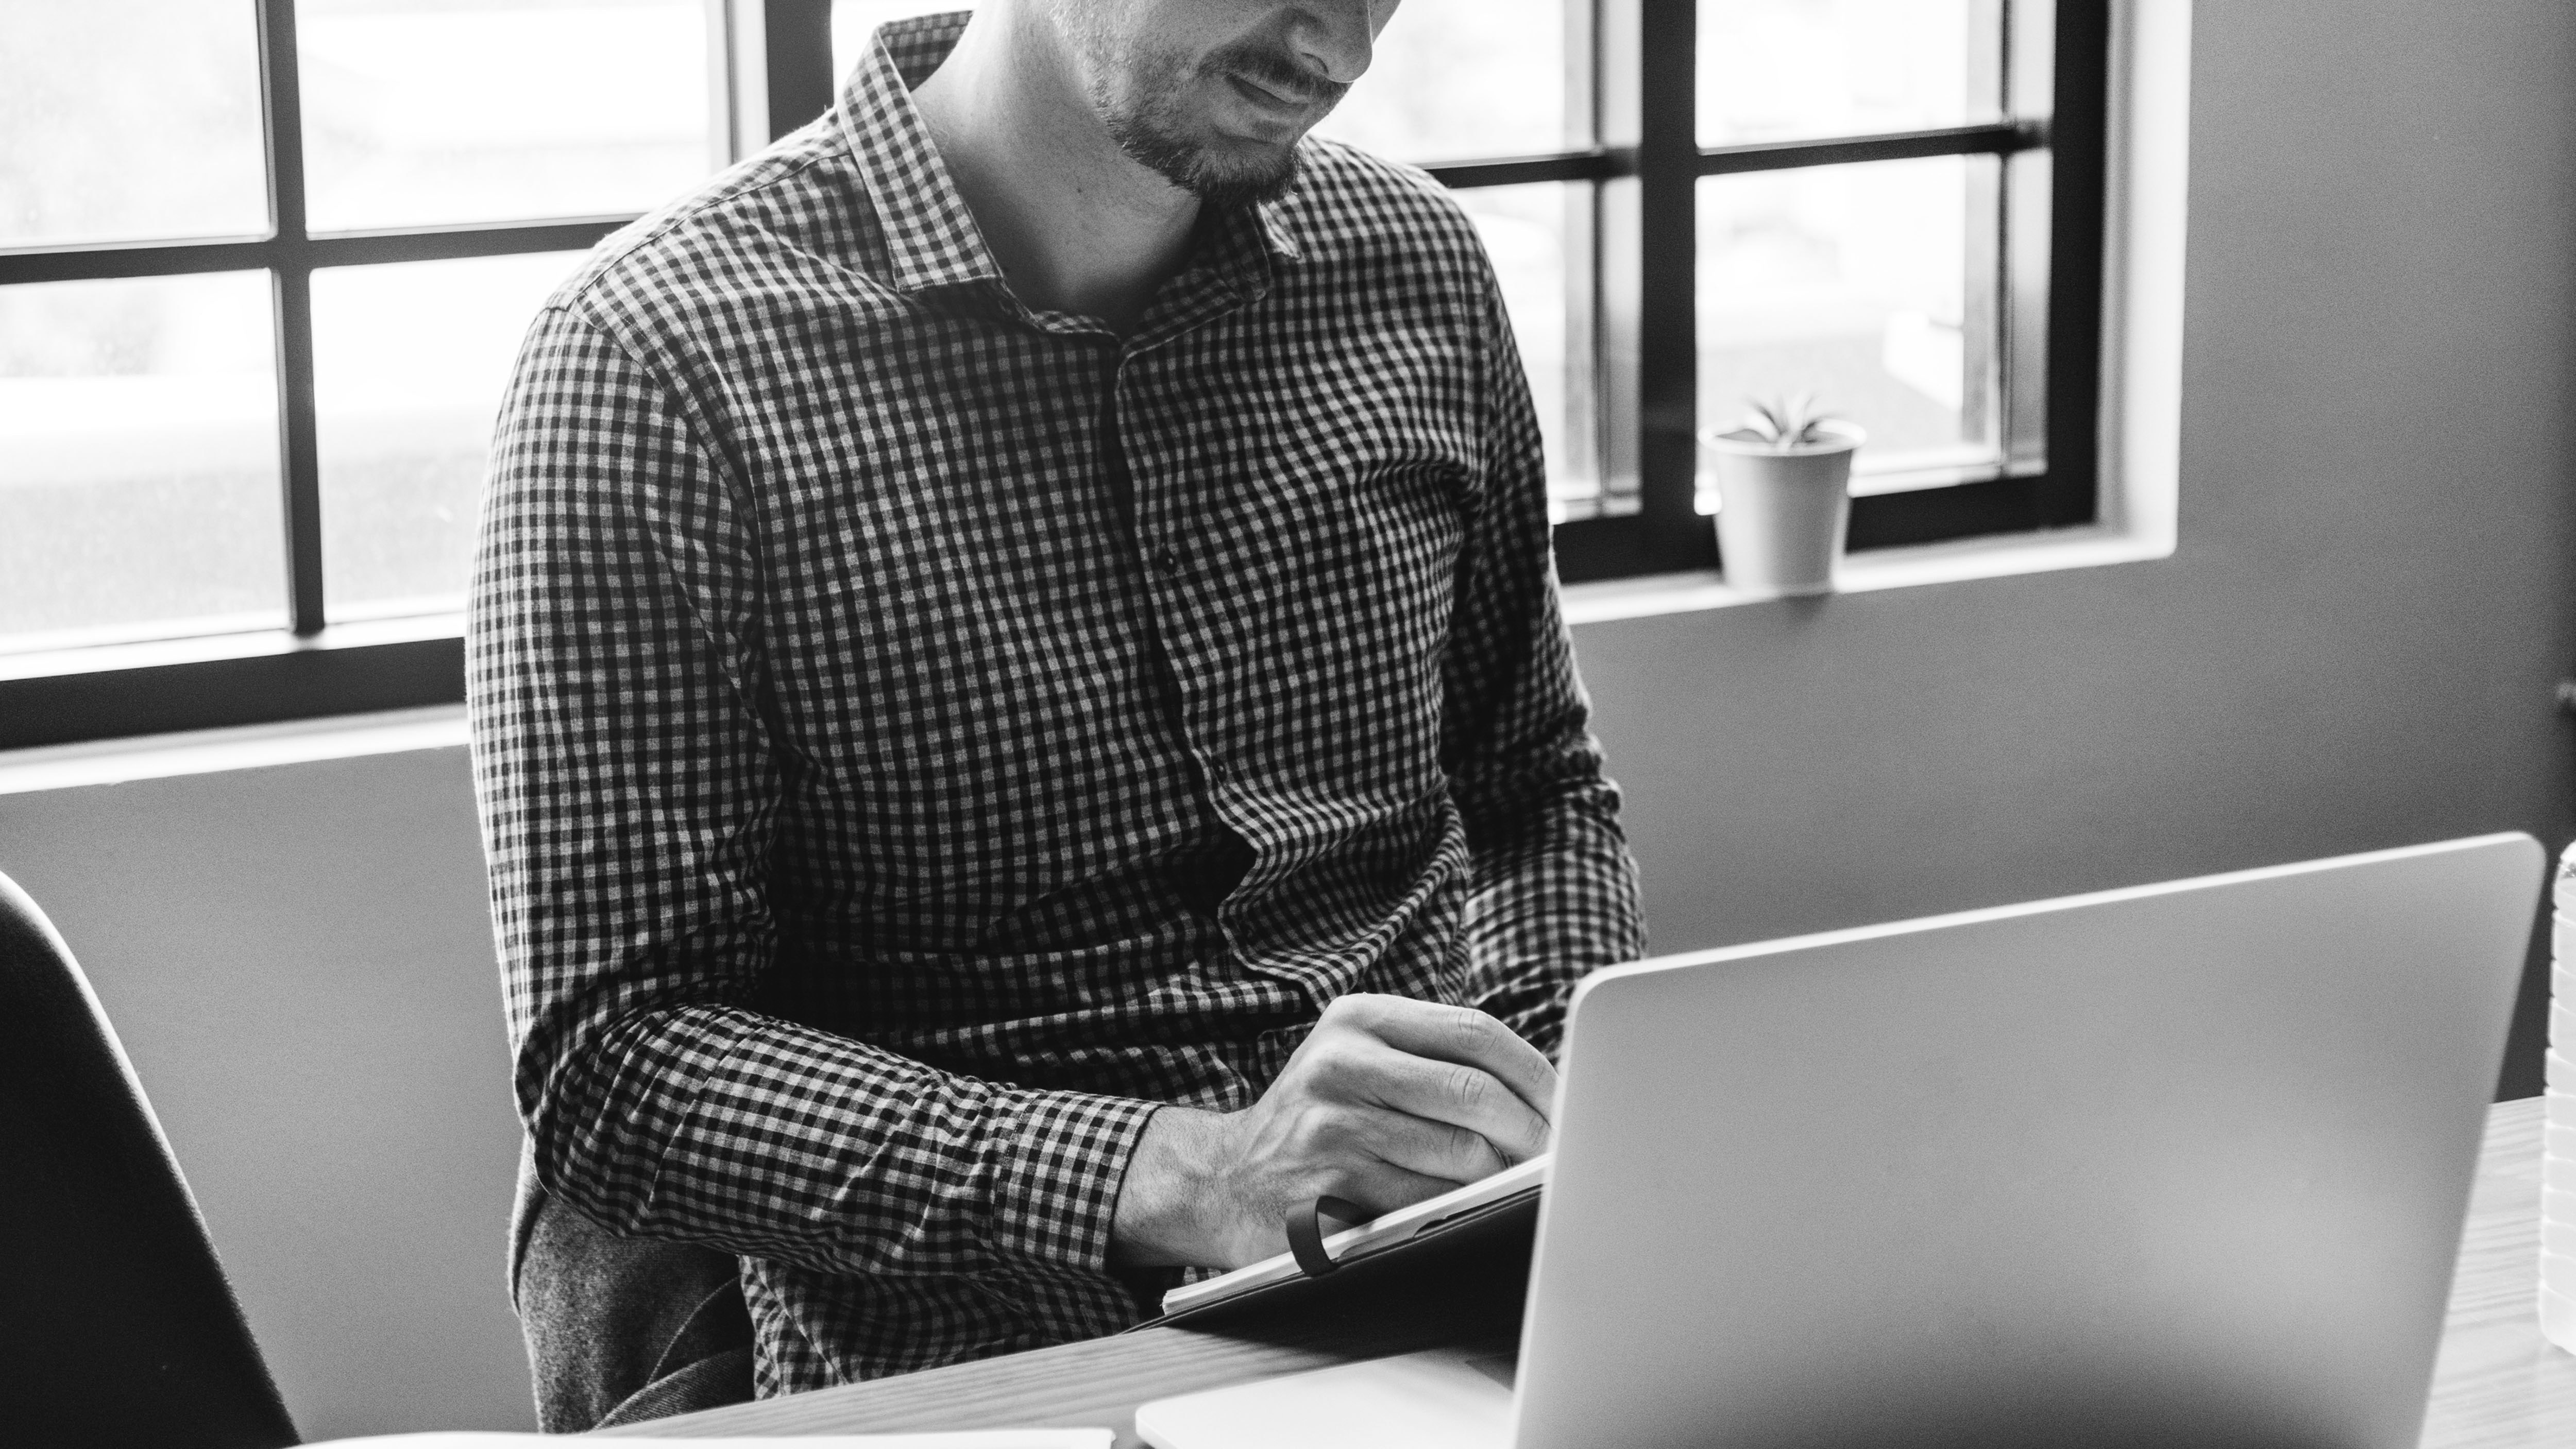
desk, design, black and white, job, white collar worker, employment, sitting, photography, office, table, furniture, style